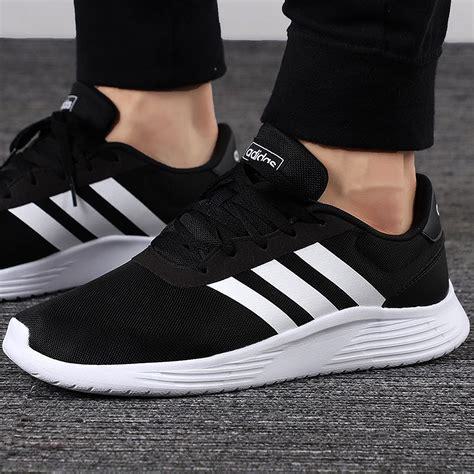
Brand: Adidas
Model: Lite Racer